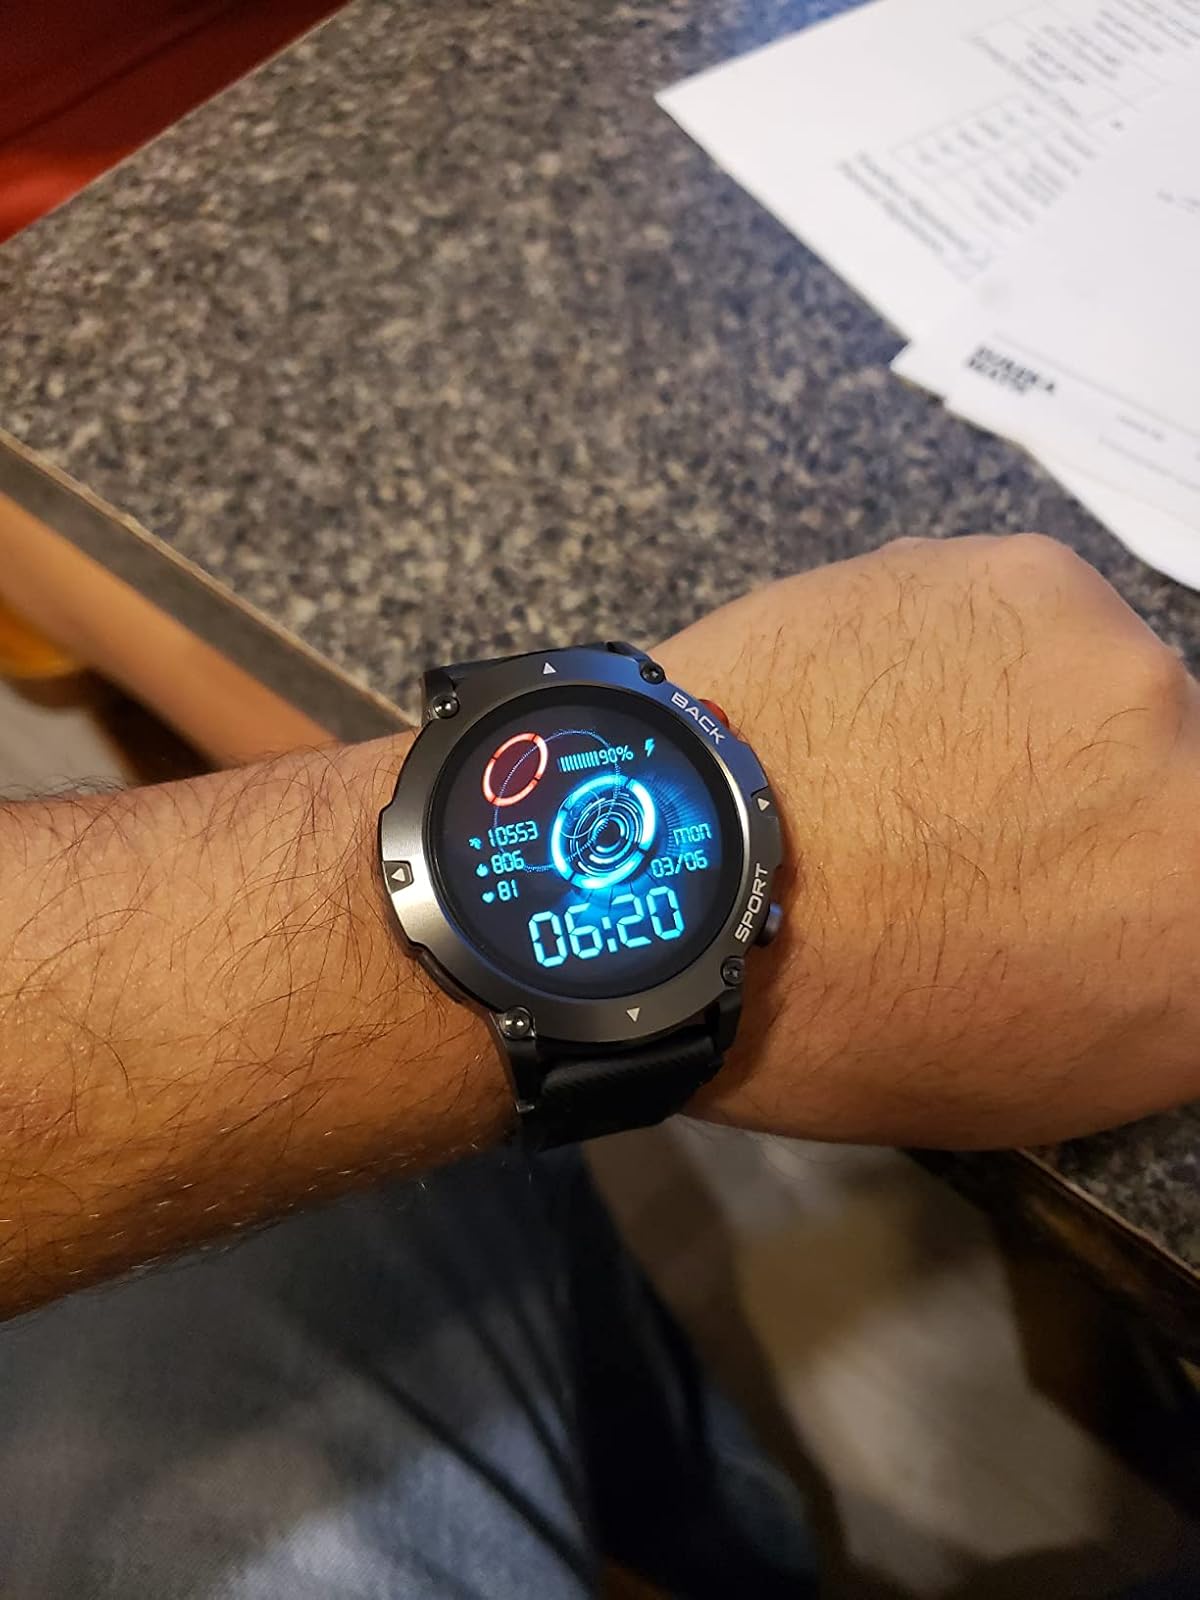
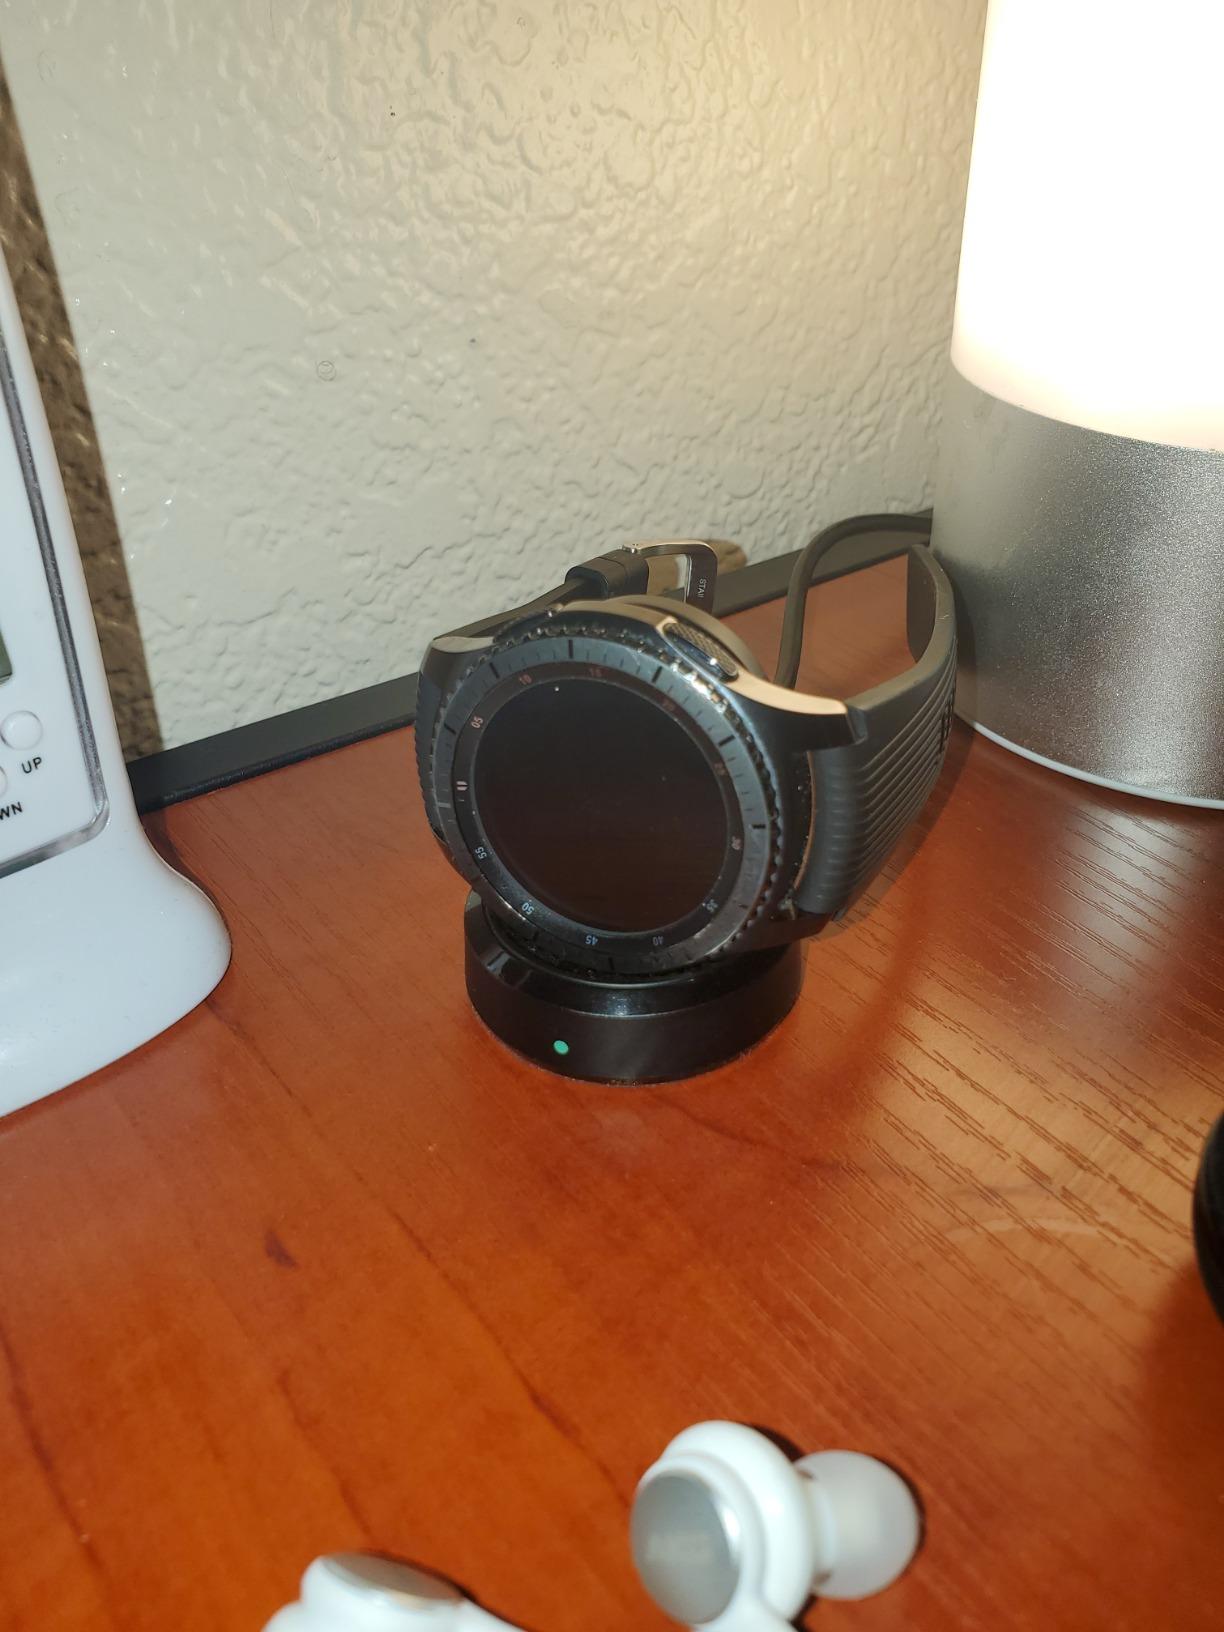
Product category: smartwatch
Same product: no